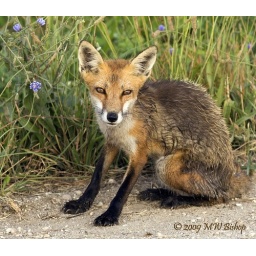
Same red fox sitting near the road at Bombay Hook NWR.